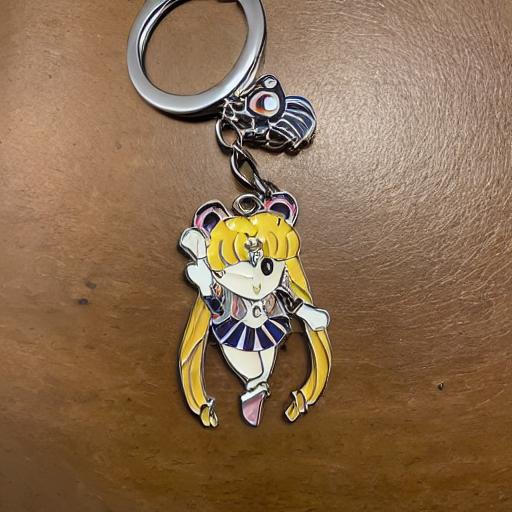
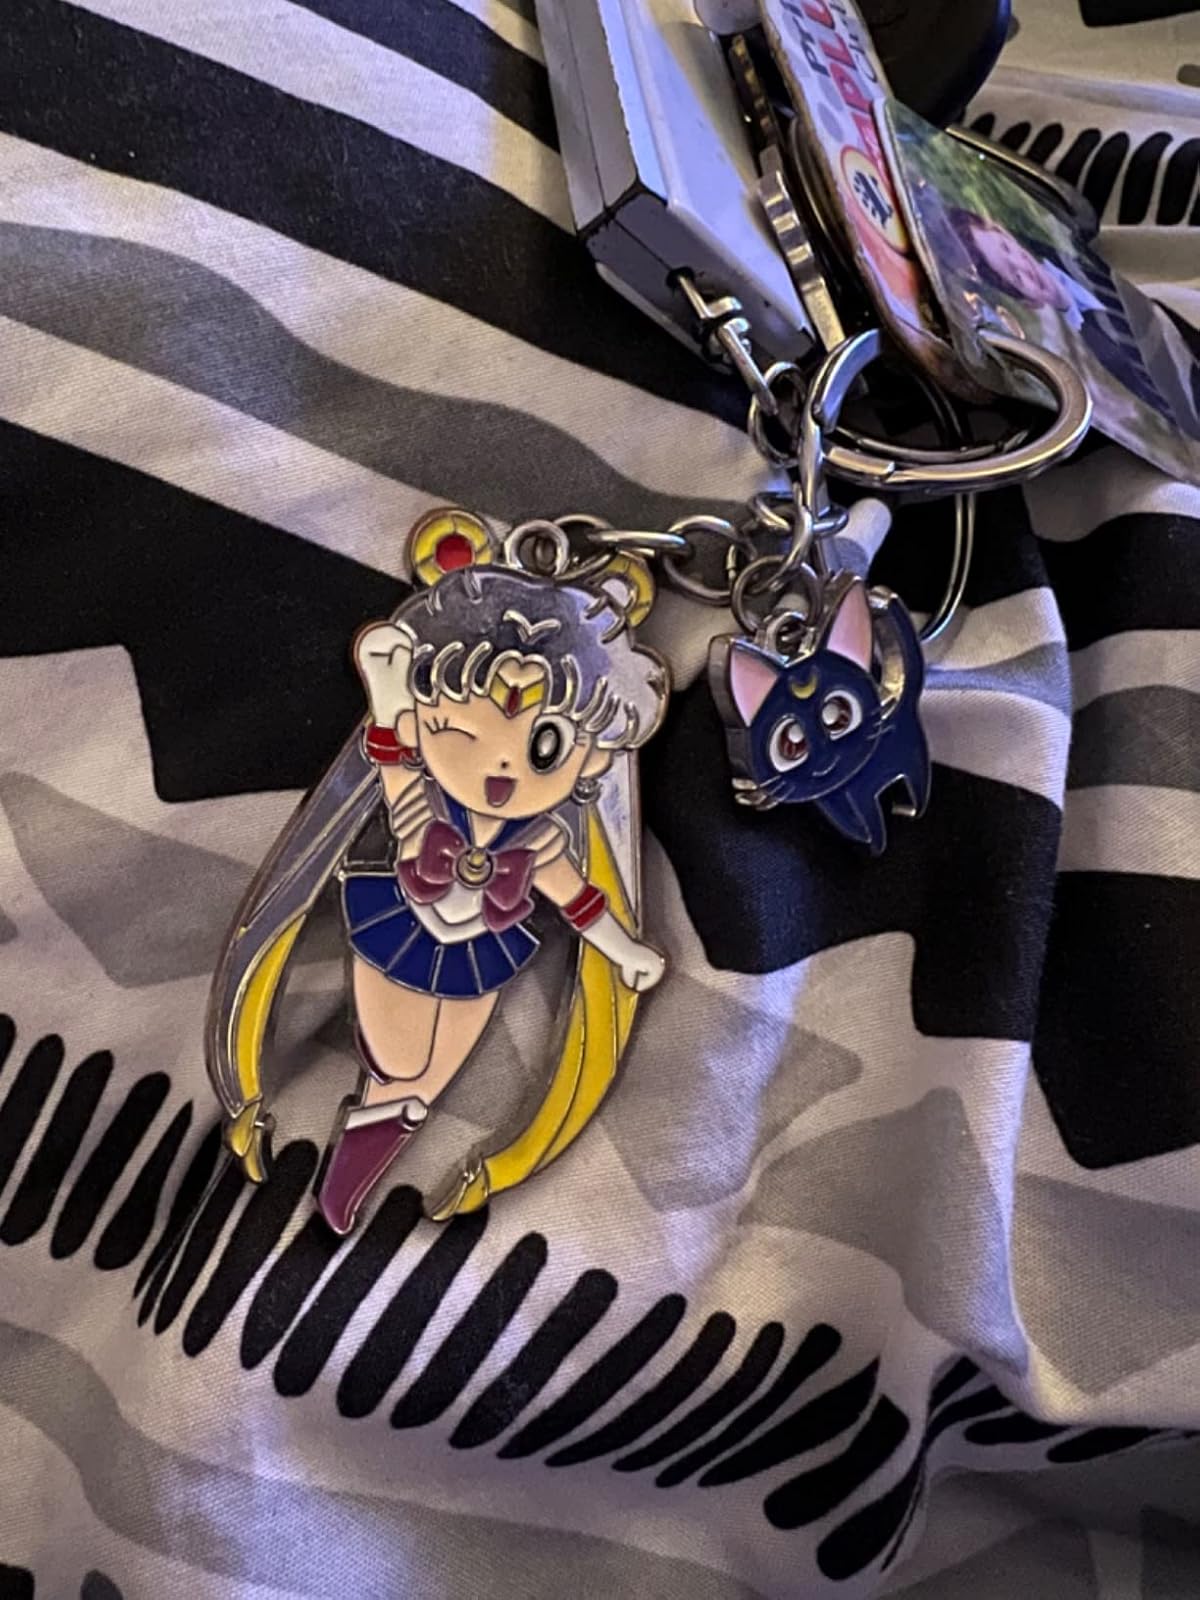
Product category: accessories_keychain
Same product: no